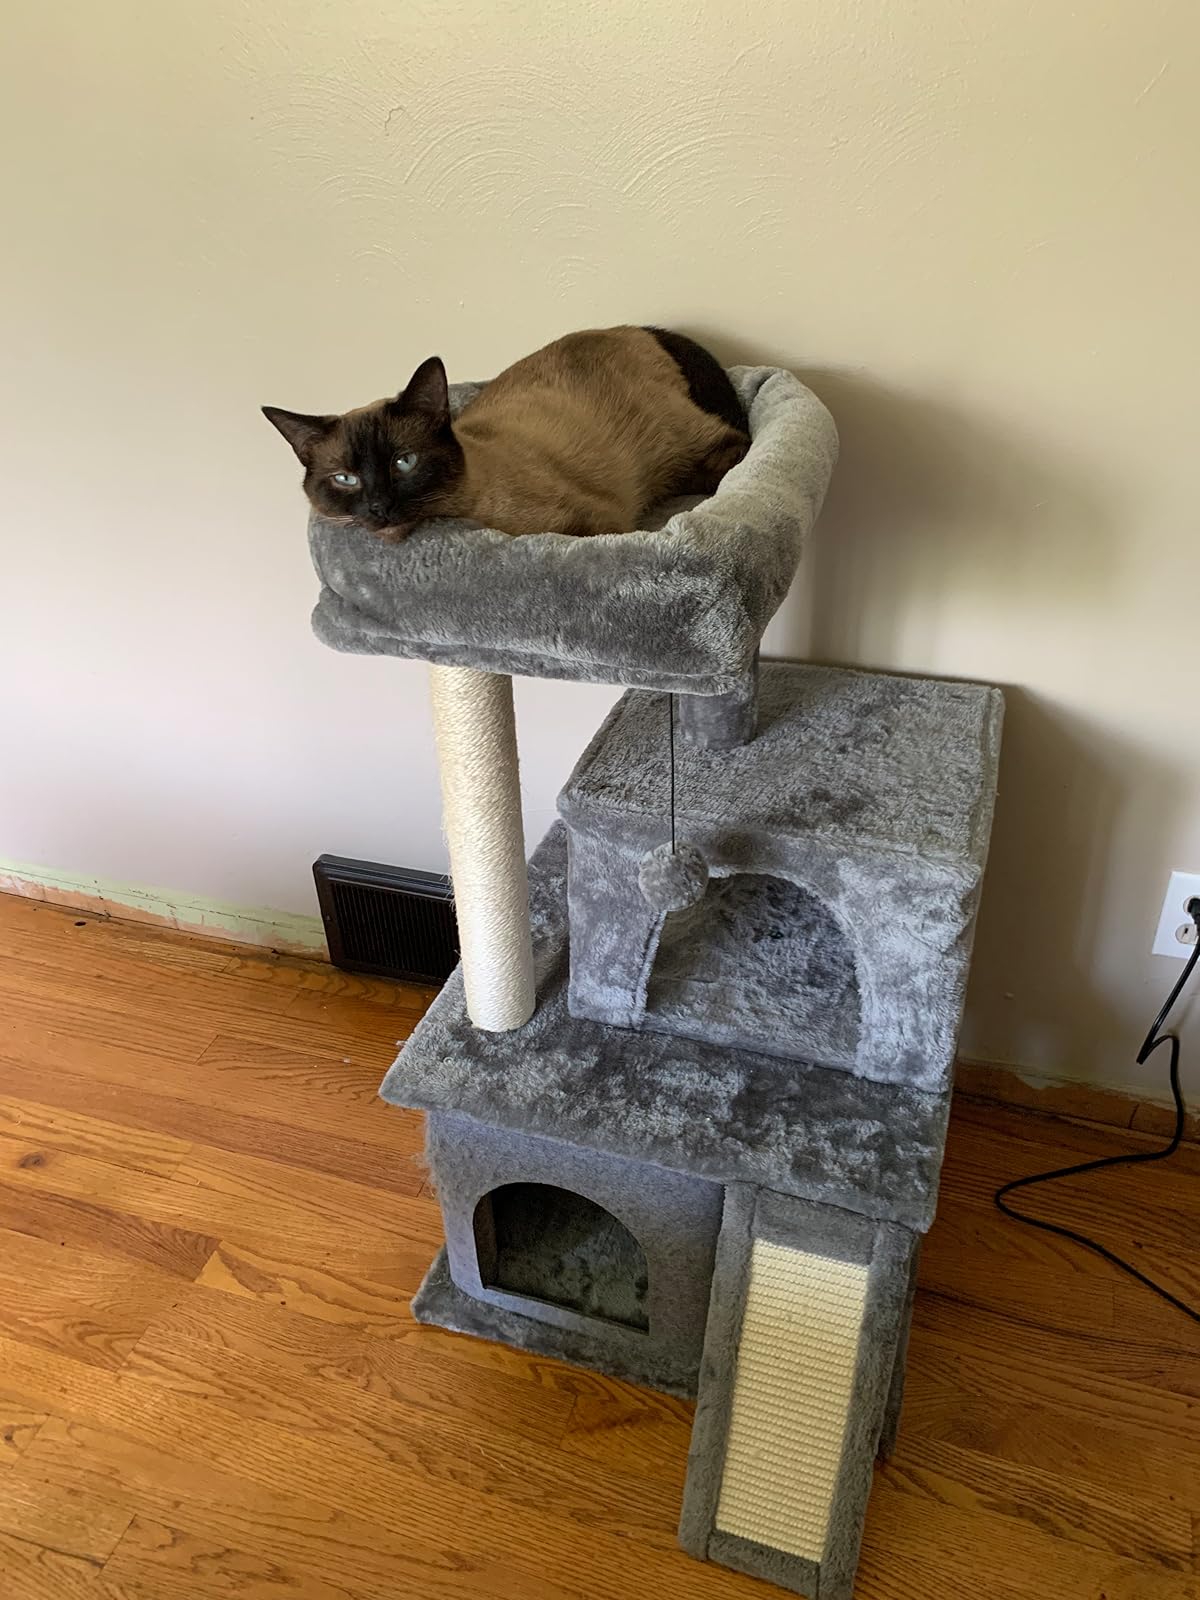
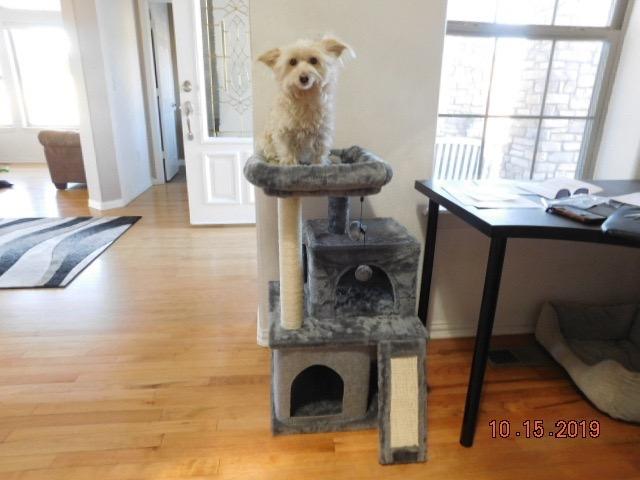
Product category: items_cat tree
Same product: yes